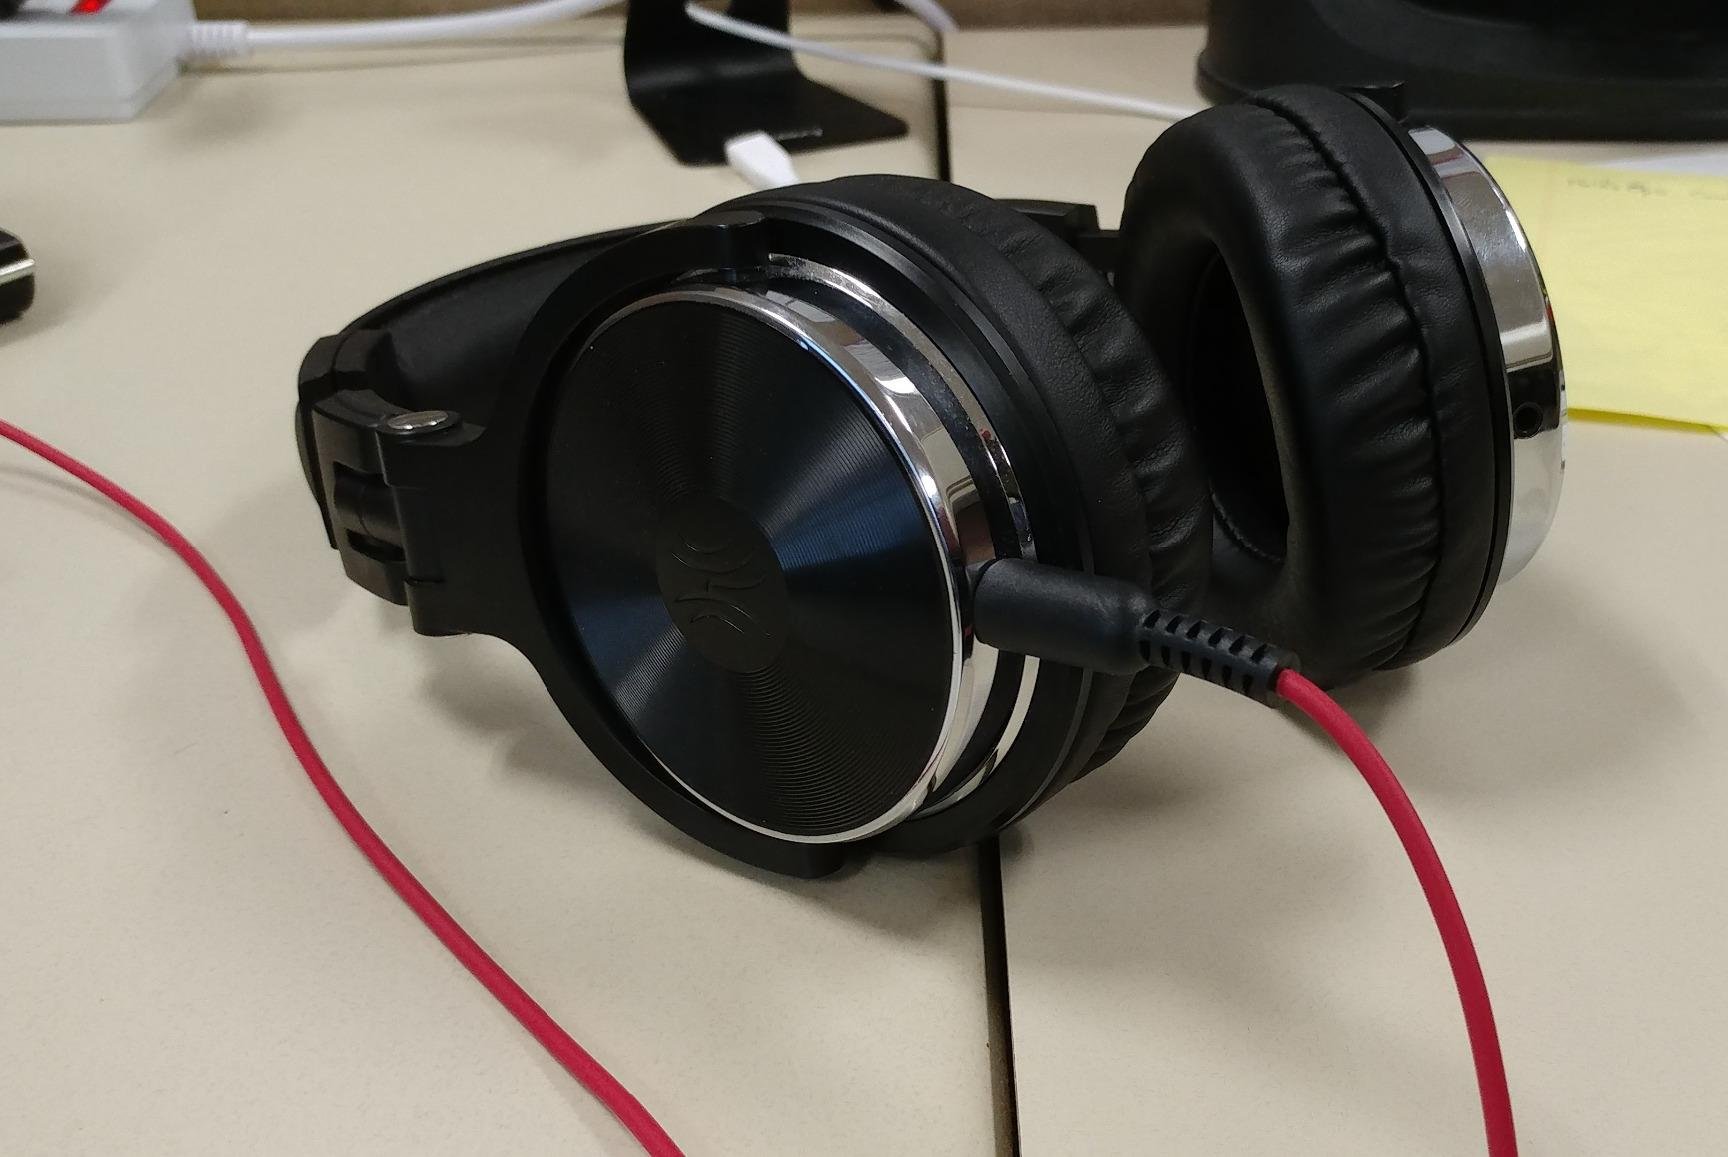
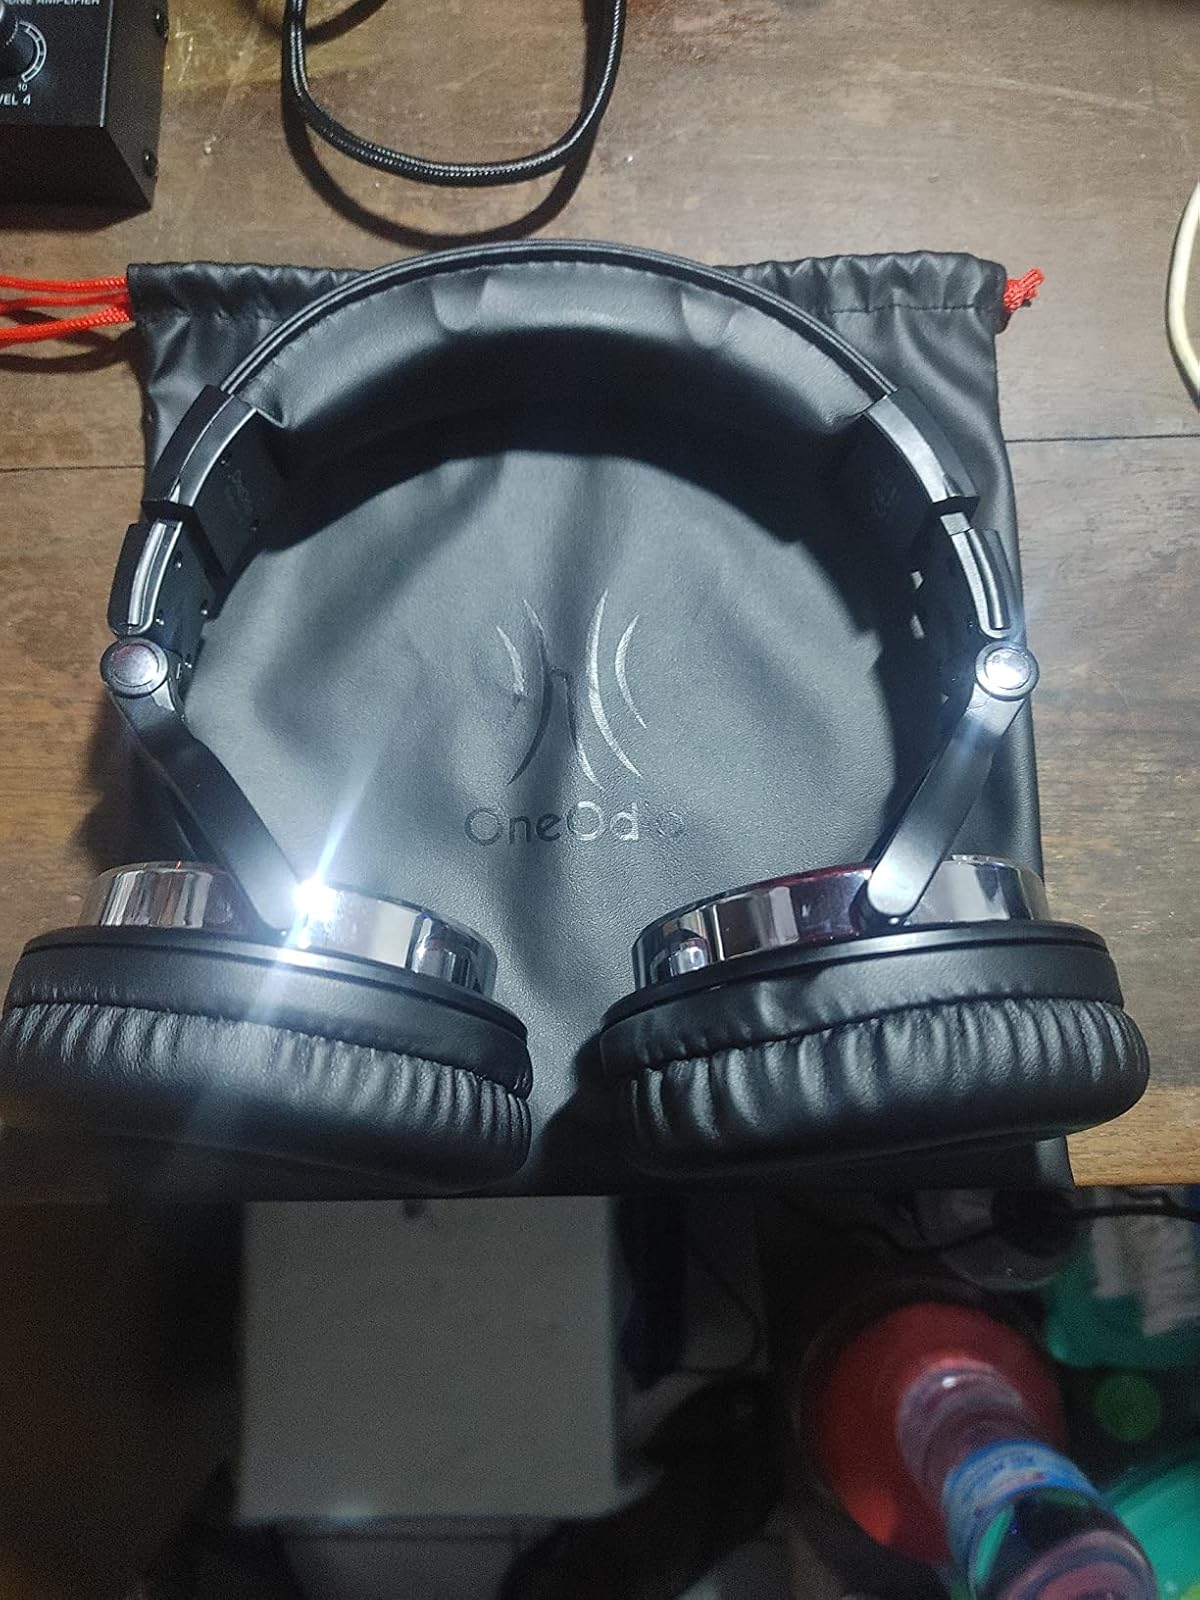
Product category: headphones
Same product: yes